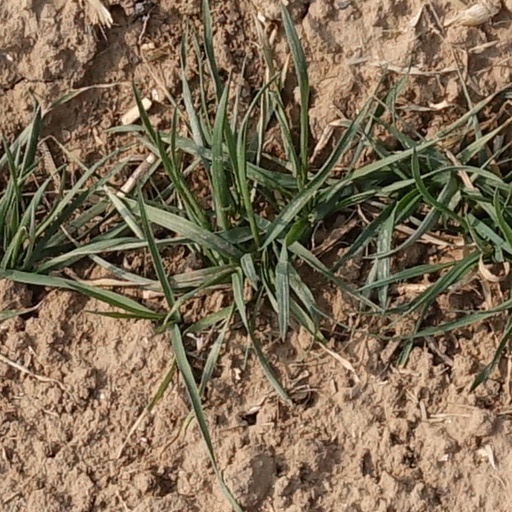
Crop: wheat